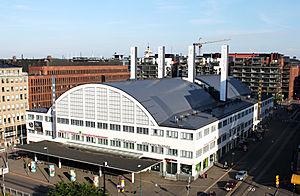
Le palais du tennis est un bâtiment construit dans le quartier de Kamppi au centre d'Helsinki en Finlande.
Les Musées d'art régionaux de la Finlande sont des musées d'art régionaux en Finlande.
Le Musée des beaux-arts de Helsinki, avant le 15 mai 2010 Musée municipal d'art d'Helsinki, est un musée situé dans le quartier de Kamppi au centre d'Helsinki en Finlande.